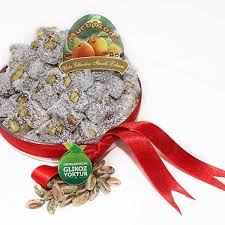
Yemek: lokum